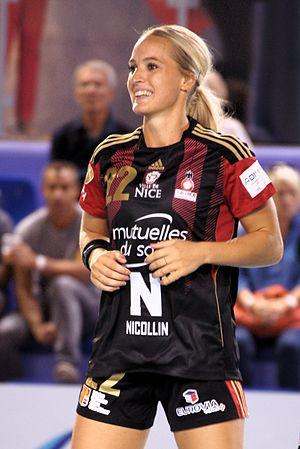
Jane Schumacher, OGC Nice-Fleury 2016
Jane Schumacher, née le 27 août 1988 à Tinglev, est une handballeuse internationale danoise. Elle évolue au poste de demi-centre.